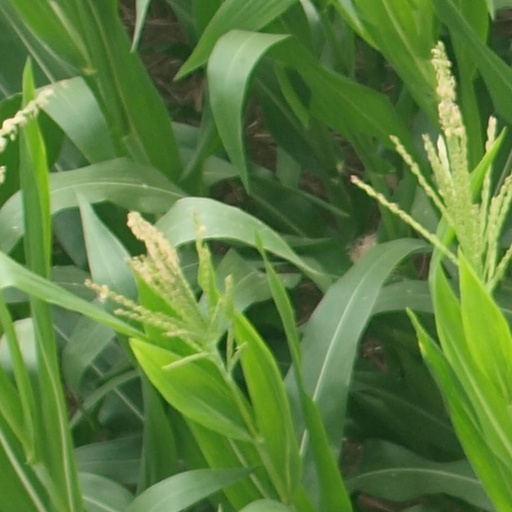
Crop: maize; corn